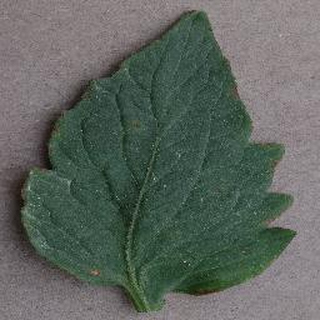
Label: tomato_bacterial_spot